National School of Drama

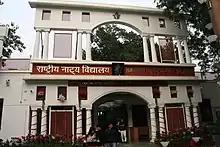
National School of Drama in Mandi House

The origins of the school can be traced back to a seminar in 1954, where the idea of a Central institution for theatre was mooted, subsequently, a draft scheme was prepared in 1955, and the Sangeet Natak Akademi, which had Jawaharlal Nehru as its president, started drawing plans for the institution. Meanwhile, elsewhere in Delhi, Bharatiya Natya Sangh (BNS) with assistance from UNESCO, independently established the Asian Theatre Institute (ATI) on 20 January 1958, and in July 1958, ATI was taken over by the Sangeet Natak Akademi (SNA), India's National Academy of Music, dance and drama of Government of India.